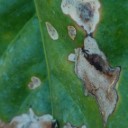
Label: Miner